Shel Silverstein

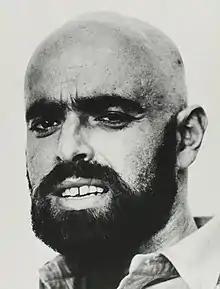
Silverstein as featured on the back cover of "The Giving Tree"

Sheldon Allan Silverstein (September 25, 1930 – May 10, 1999) was an American writer, cartoonist, songwriter, and musician. Born and raised in Chicago, Illinois, Silverstein briefly attended university before being drafted into the United States Army. During his rise to prominence in the 1950s, his illustrations were published in various newspapers and magazines, including the adult-oriented "Playboy". He also wrote a satirical, adult-oriented alphabet book, "Uncle Shelby's ABZ Book".